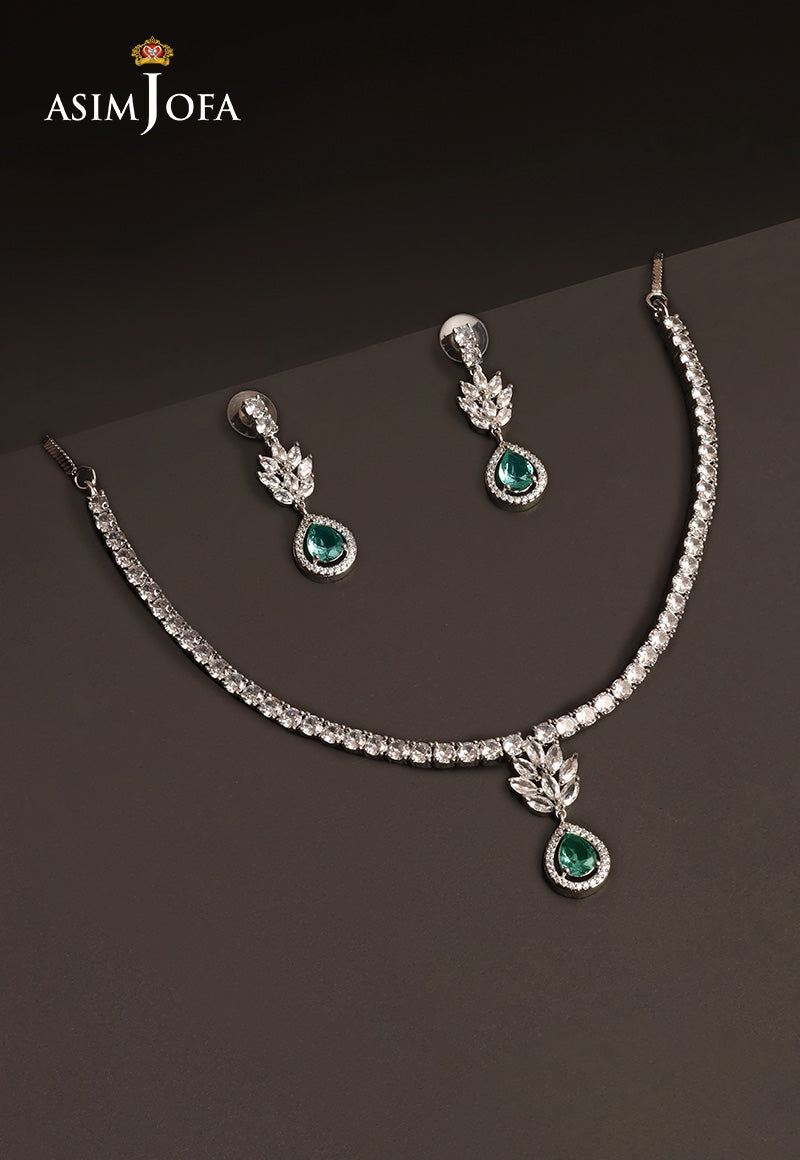
silver green jodie necklace